Pedra Branca, Singapore

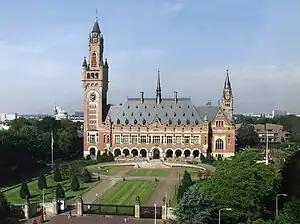
The Peace Palace in The Hague, Netherlands, the seat of the International Court of Justice

On 22 August 1845, Governor Butterworth wrote again to the Government of India, indicating he trusted that construction of the lighthouse on Peak Rock would begin soon "as a light in that quarters is becoming daily of more paramount importance". Between 1824 and 1851, at least 16 sizeable vessels were wrecked in the vicinity of Pedra Branca and Point Romania (on the Johor coast). However, in April 1846, the Lords of the Admiralty in London informed the Court of Directors of the East India Company they were inclined to think that Pedra Branca was the best point for the lighthouse. John Thomson and Captain S. Congalton, commander of the East India Company's steamer called the "Hooghly", carried out surveys in May and August. In a report dated 25 August, they said they were "decidedly of opinion that Pedra Branca is the only proper position for a Light to be placed ... for the safety of Shipping whether entering or departing for the Straits of Singapore ..." The following day, Governor Butterworth wrote to the Government of India stating that the Government "will at once perceive that Pedra Branca is the only true position" for the lighthouse. On 30 October 1846, the President in Council in India approved Pedra Branca as the site for the lighthouse. The East India Company gave its approval on 24 February 1847, and on 10 May of that year the Government of India asked Governor Butterworth to take measures for the construction of the lighthouse. There is no evidence that the authorities in Singapore thought it necessary or desirable to inform the Johor authorities of the decision about the siting of the lighthouse or to seek any consent for its erection.